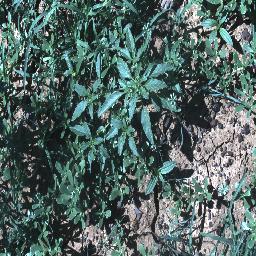
Label: negative